Ski flying

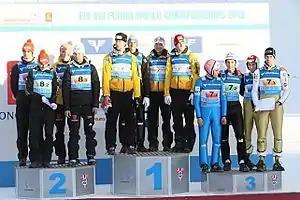
Team competition podium ceremony in Vikersund, 2012. From left to right: Germany, Austria, Slovenia.

Jump distance is measured from the edge of the table to the placement of landing by increments of 0.5 m. This is done using electronic and video monitoring systems together with event personnel assigned to observe jumps by the side of the hill; the latter are known as "distance measurers" or "backup judges", who declare a visual approximation of each jump in case the digital technology fails. If enough jumps exceed 95% of the hill size – the zone where the slope begins to flatten out – an immediate discussion is held between the jury and race director, which usually results in the start gate being lowered so as to reduce inrun speeds and therefore distances. For spectators and judges, increments of 5 m are clearly indicated by rows of fir across the hill; a painted red line is used for the K-point, and a dashed red line for the hill size. Both sides of the hill are also marked highly visible in red to indicate the "landing zone", while the point beyond the hill size is marked in green on the sides. The current leading jump – the distance 'to beat' – is laser-projected as a bright green line across the hill, visible to everyone including TV viewers.